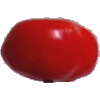
Label: Tomato 2